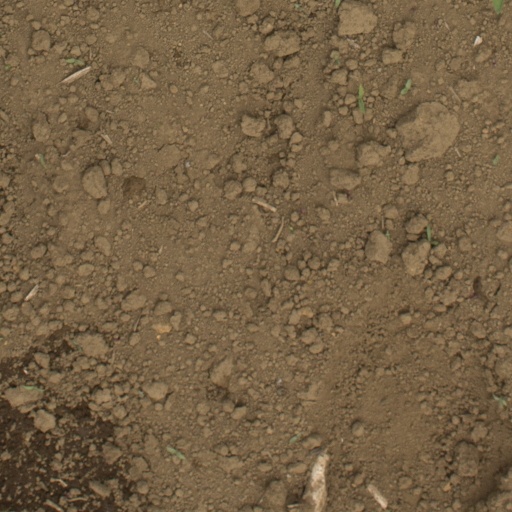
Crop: Jerusalem artichoke